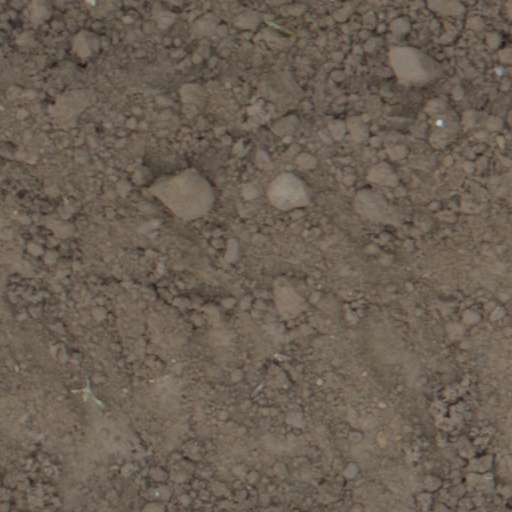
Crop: wheat